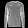
Label: Pullover